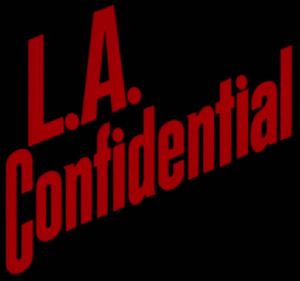
L.A. Confidential ou Los Angeles interdite au Québec est un film policier américain réalisé par Curtis Hanson, sorti en 1997. C'est l'adaptation du roman du même nom de James Ellroy.